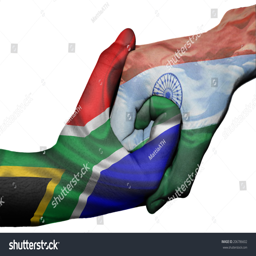
diplomatic handshake between countries : flags overprinted the hands